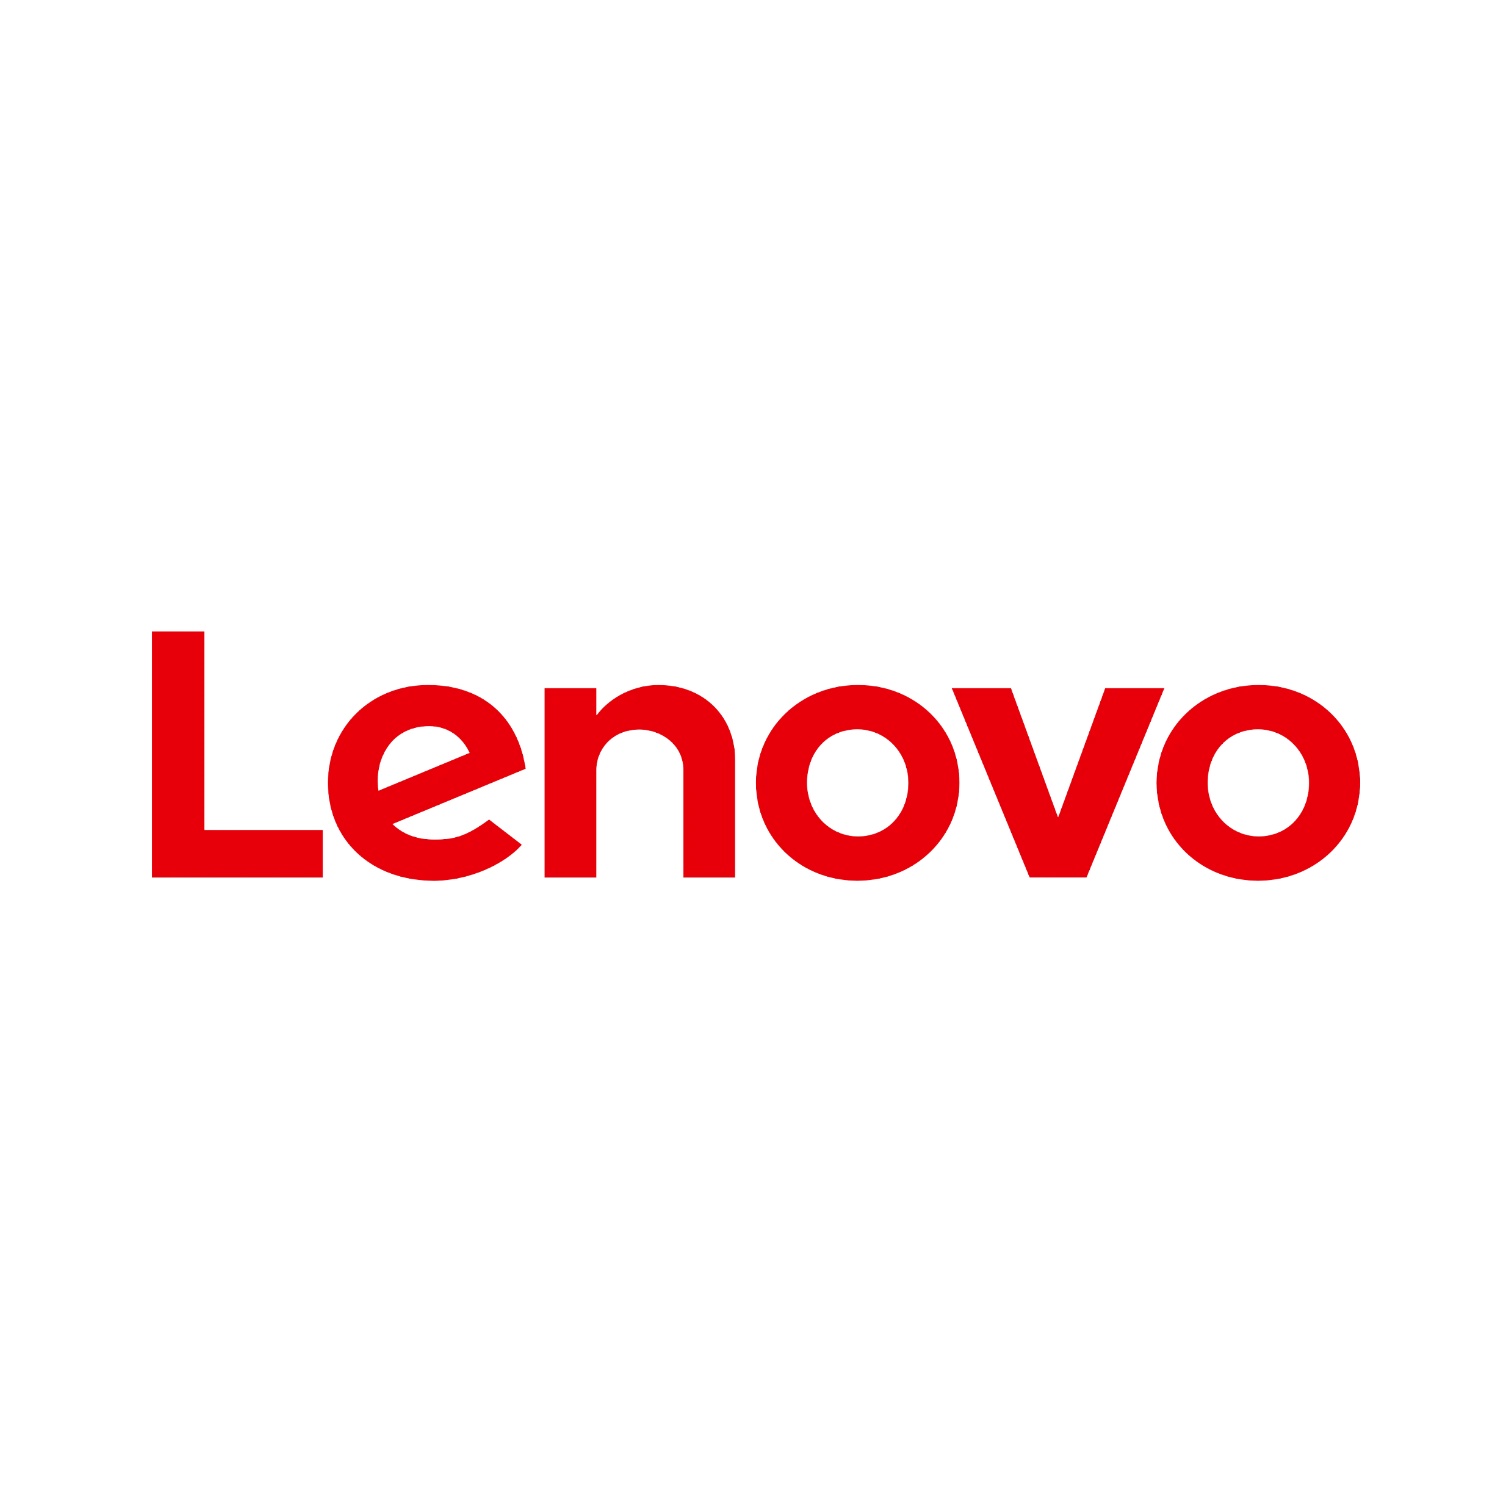
Lenovo VR Classroom 3 All-in-One Immersive Learning Kit (24-Pack)
Overview The Lenovo G3VRKIT2PREM24B is an all-in-one immersive learning kit designed to bring virtual reality into educational settings. This package includes 24 standalone VR headsets pre-loaded with a wide range of curriculum-aligned content covering subjects like science, history, and art. A dedicated teacher tablet acts as a control hub, allowing instructors to manage lessons and synchronize experiences across all headsets. The kit also features a storage and charging solution that keeps devices organized and fully powered, making it easy to integrate VR into classrooms, training centers, and libraries with minimal setup time. Key features Pre-loaded VR headsets provide immersive educational content that helps students grasp complex concepts through interactive 3D experiences Teacher tablet enables centralized control for launching, pausing, and guiding lessons across all headsets simultaneously Integrated storage and charging station ensures all devices are organized and ready for use at the start of each class Streamlined setup process allows quick deployment even by staff with limited technical experience Designed specifically to support immersive learning environments in K-12 schools, after-school programs, and training facilities Key specs Number of VR headsets: 24 standalone units Included teacher device: dedicated control tablet Content: pre-loaded educational experiences across multiple subjects Storage solution: integrated charging and organization for all 24 headsets Setup: network connectivity for synchronized classroom management Connectivity and compatibility The system connects to the school network to enable synchronized content delivery and classroom management through the teacher tablet. This network integration supports smooth coordination of VR lessons without interrupting the flow of teaching. The standalone headsets operate wirelessly, eliminating the need for tethered connections and allowing students freedom of movement during immersive activities. Ideal uses and environments This VR classroom kit is well suited for educational institutions aiming to enhance engagement and retention through immersive learning. It fits naturally into K-12 classrooms, after-school programs, libraries, and training centers where interactive, hands-on experiences can deepen understanding of complex subjects. The ease of setup and management makes it accessible for educators who want to introduce VR without extensive technical support.
Brand: Lenovo
Category: Business & Industrial > Advertising & Marketing > Trade Show Displays > Interactive Kids' Tables